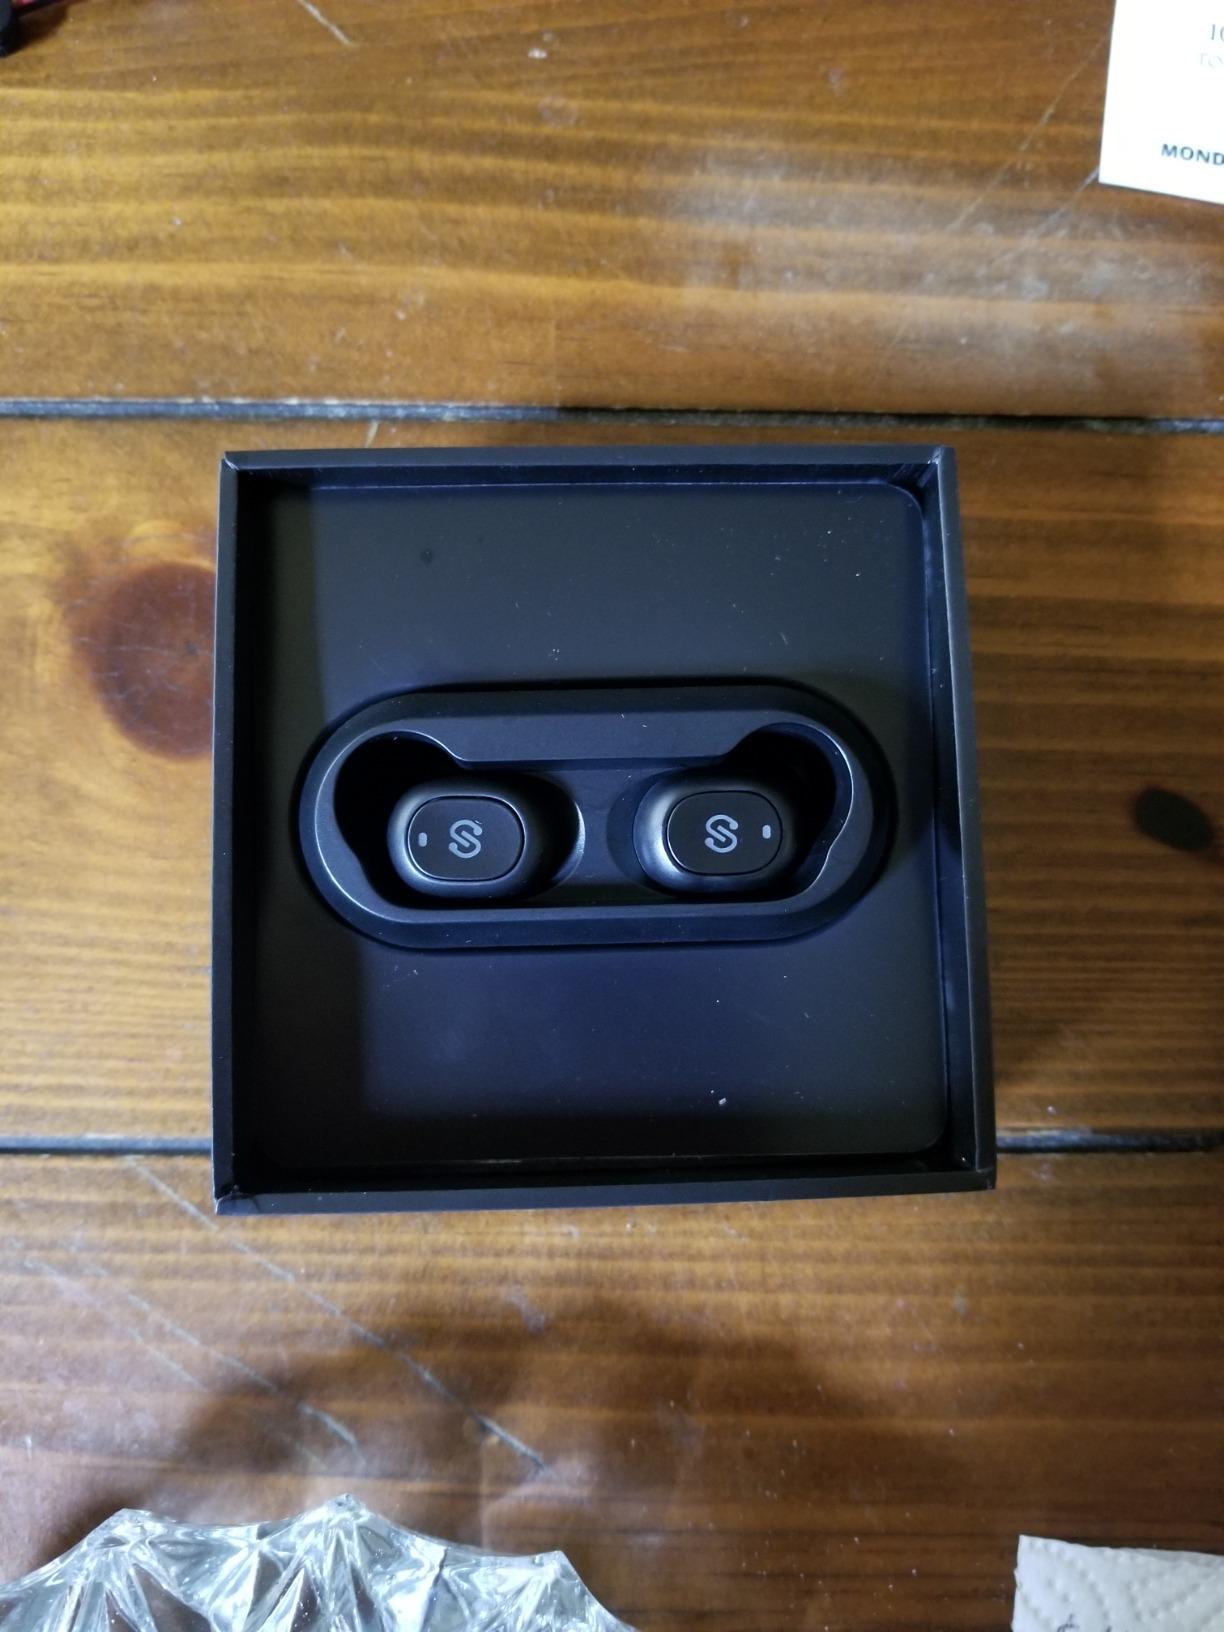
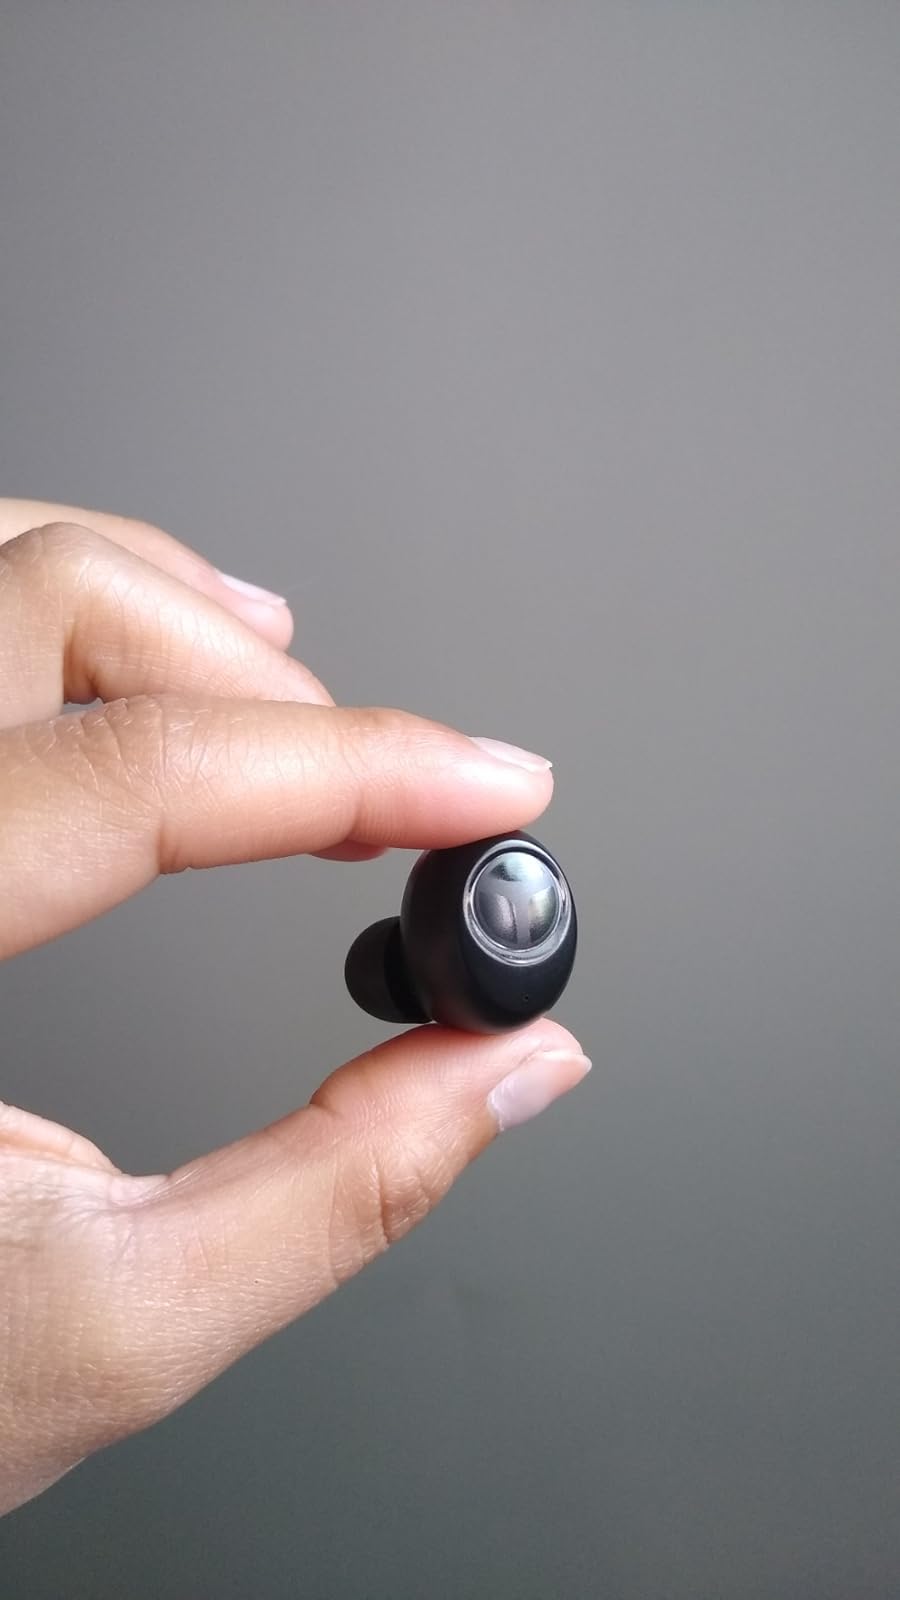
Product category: earbuds
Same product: no